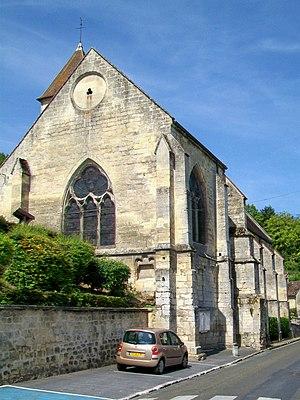
L'église Saint-Martin depuis la rue Henri-Heurteur, en bas
L'église Saint-Martin est une église catholique paroissiale située à Cramoisy, dans le département de l'Oise, en France. Elle possède un clocher roman de deux étages, qui remonte au tout début du XIIᵉ siècle.